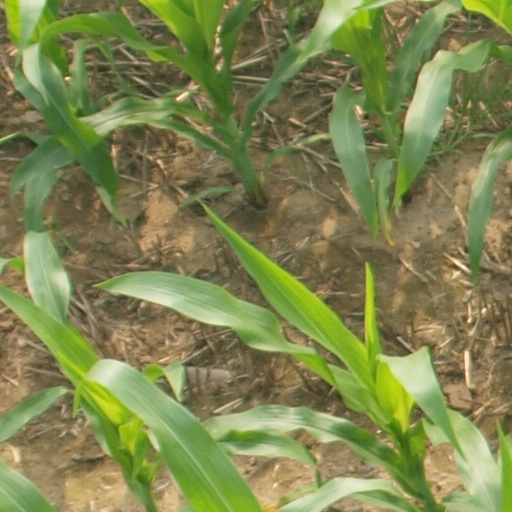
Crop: maize; corn